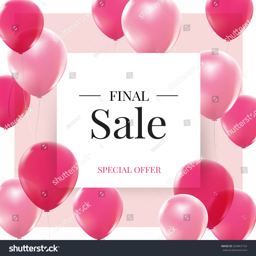
final sale , special offer with pink balloons .